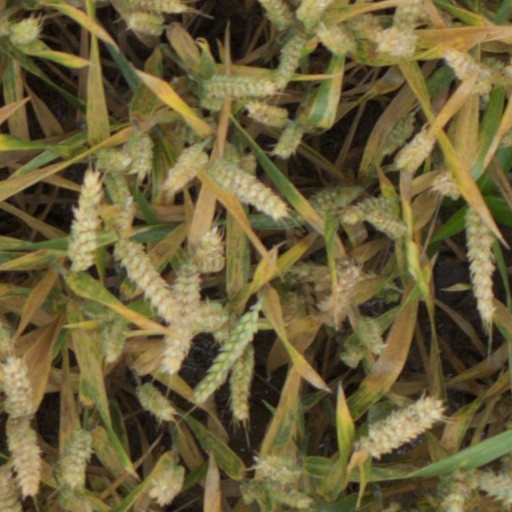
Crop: wheat